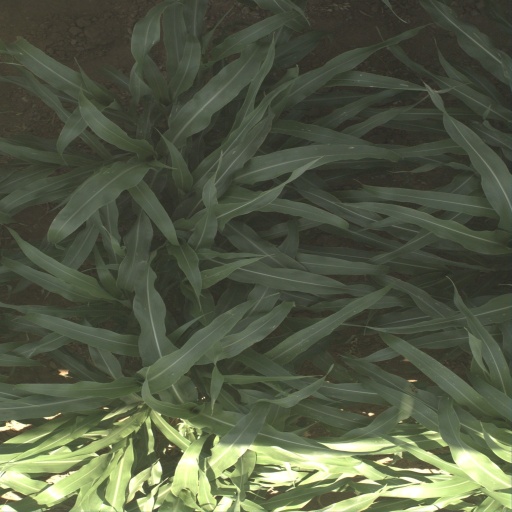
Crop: sorghum